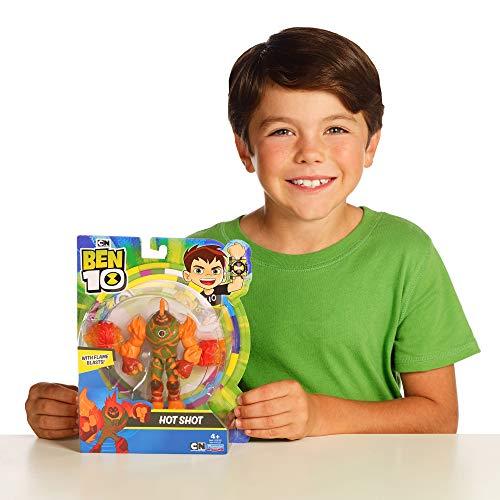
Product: Ben 10 Hot Shot Action Figure
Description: A Kev-ified Heatblast who brings all the firepower and 10 times the ego— make that 11 times From his flaming fists to his molten core, Hot Shot has the inner flame to take Kevin's prankish villainy from a simmer to boil.
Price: $12.68
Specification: ProductDimensions:4x2x5inches|ItemWeight:6.4ounces|ShippingWeight:6.4ounces(Viewshippingratesandpolicies)|ASIN:B07K3Y72S4|Itemmodelnumber:76137|Manufacturerrecommendedage:4-18years